Strasbourg

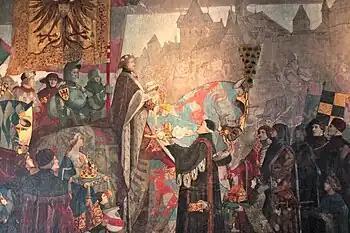
Sigismund, Holy Roman Emperor visiting Strasbourg in 1414, detail of a painting by Léo Schnug

The Roman camp of Argentoratum was first mentioned in 12 BC; the city of Strasbourg which grew from it celebrated its 2,000th anniversary in 1988. The fertile area in the Upper Rhine Plain between the rivers Ill and Rhine had already been populated since the Middle Paleolithic.